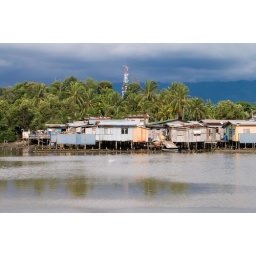
Bajau houses by the water